BMVA Summer School

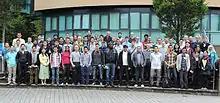
Attendants of the BMVA Summer School 2014.

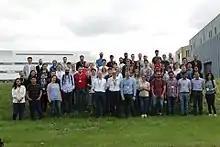
Attendants of the BMVA Summer School 2017 in Lincoln.

BMVA Summer School is an annual summer school on computer vision, organised by the British Machine Vision Association and Society for Pattern Recognition (BMVA). The course is residential, usually held over five days, and consists of lectures and practicals in topics in image processing, computer vision, pattern recognition. It is intended that the course will complement and extend the material in existing technical courses that many students/researchers will encounter in their early stage of postgraduate training or careers. It aims to broaden awareness of knowledge and techniques in Vision, Image Computing and Pattern Recognition, and to develop appropriate research skills, and for students to interact with their peers, and to make contacts among those who will be the active researchers of their own generation. It is open to students from both UK and non-UK universities. The registration fees vary based on time of registration and are in general slightly higher for non-UK students. The summer school has been hosted locally by various universities in UK that carry out Computer Vision research, e.g., Kingston University, the University of Manchester, Swansea University and University of Lincoln.